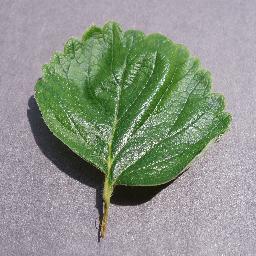
Label: Strawberry___healthy